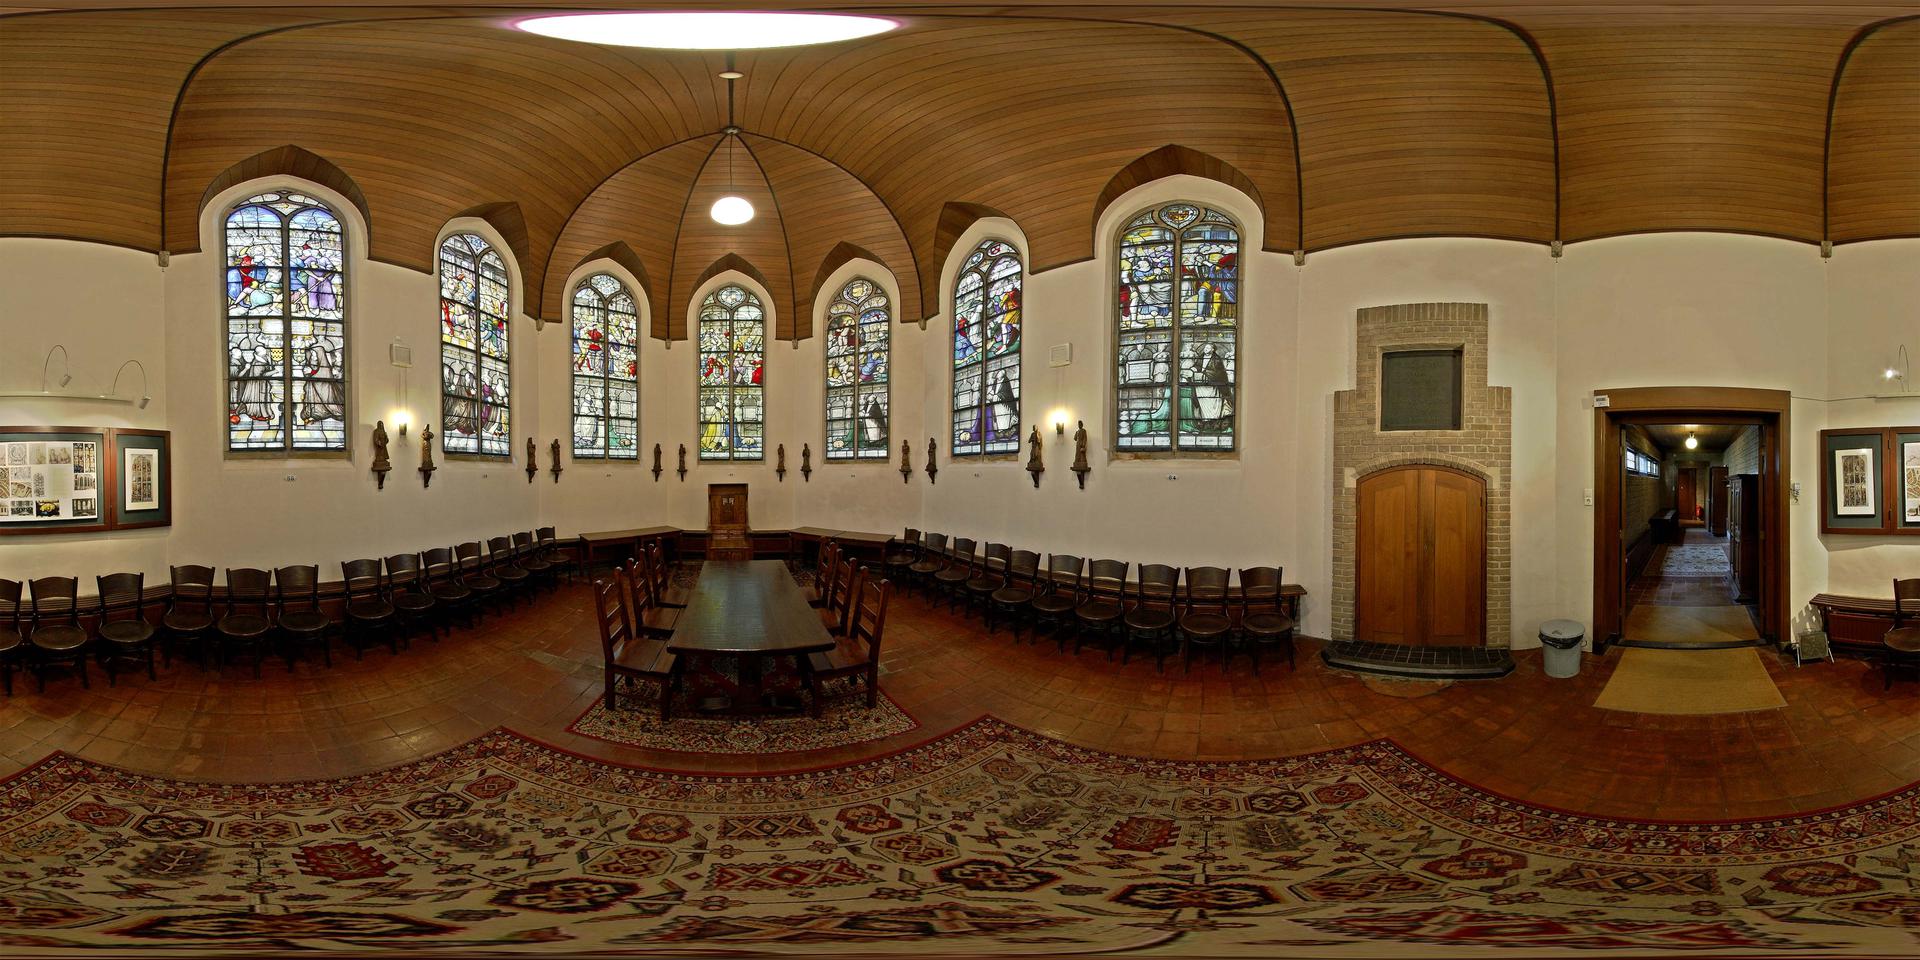
Referred object: the small silver trash can by the doorway

Referred object: turn slightly left to face the long wooden table

Referred object: the wooden door inside the brick arch opposite the hallway entrance